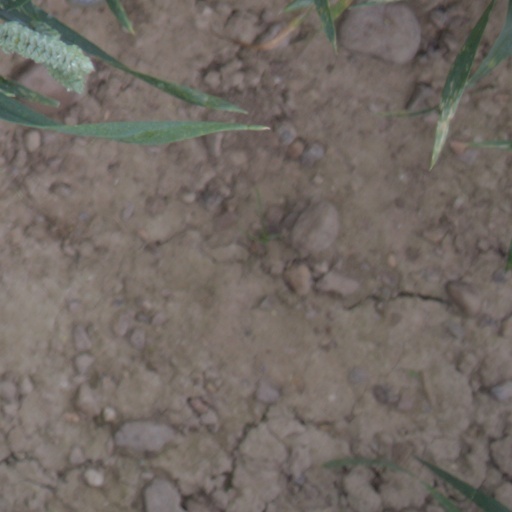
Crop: wheat